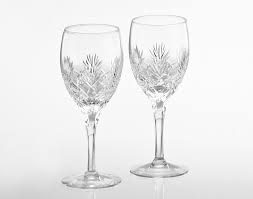
Label: glass